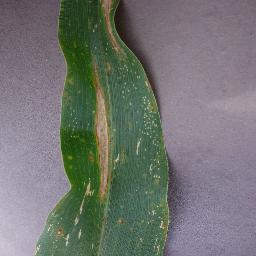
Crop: corn
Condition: (maize)_northern_blight